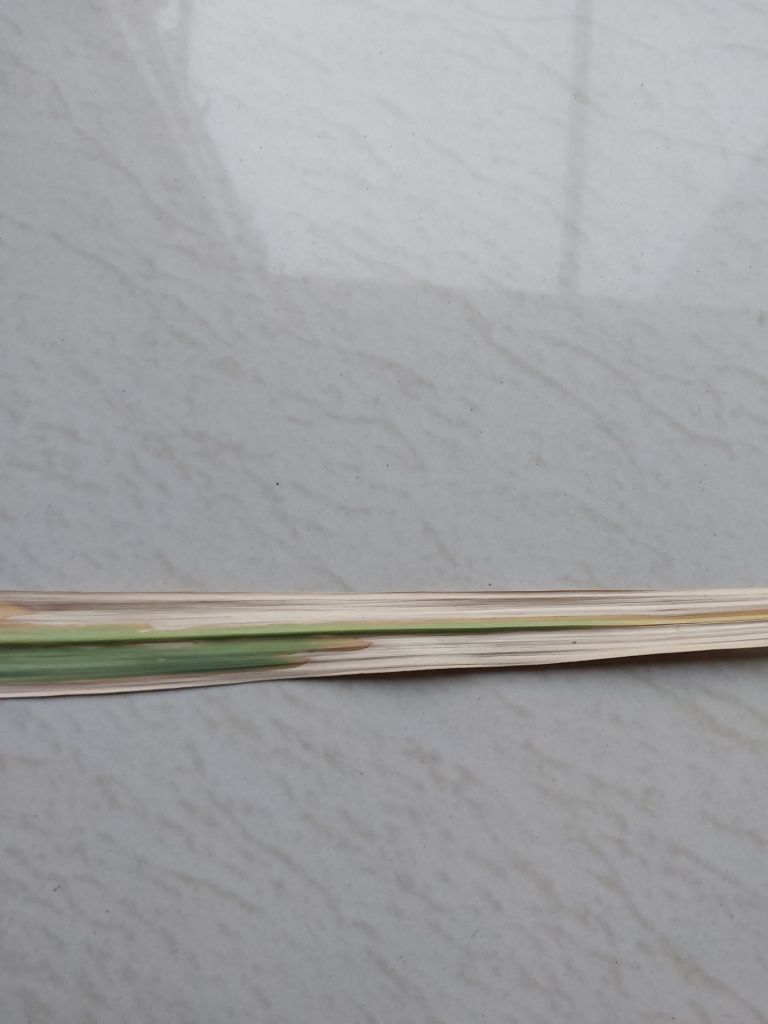
Label: Banded Chlorosis